That's My Baby (1926 film)

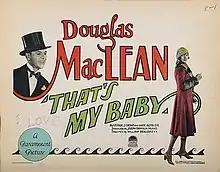
Film poster

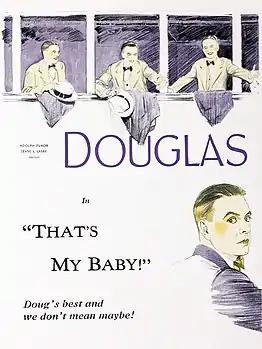
"That's My Baby" 1925 advertisement

That's My Baby is a 1926 American silent comedy film directed by William Beaudine.